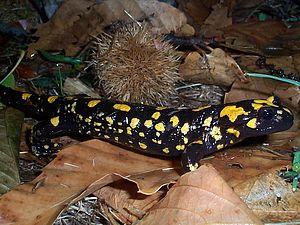
Salamandre de Corse (Salamandra corsica), Corte (Tavignanu) Italiano: Salamandra della Corsica (Salamandra corsica), Corte (Tavignanu)
Salamandra corsica, la Salamandre de Corse, est une espèce d'urodèles de la famille des Salamandridae.
Cette liste des amphibiens de France regroupe les espèces d'amphibiens vivant en France métropolitaine.
En zoologie, le nom vernaculaire Salamandre désigne une grande partie des espèces d'amphibiens urodèles. L'une des plus connues est la salamandre commune, rencontrée un peu partout en Europe.